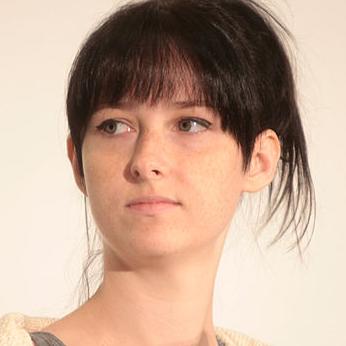
Age: 23